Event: Typhoon Ruby
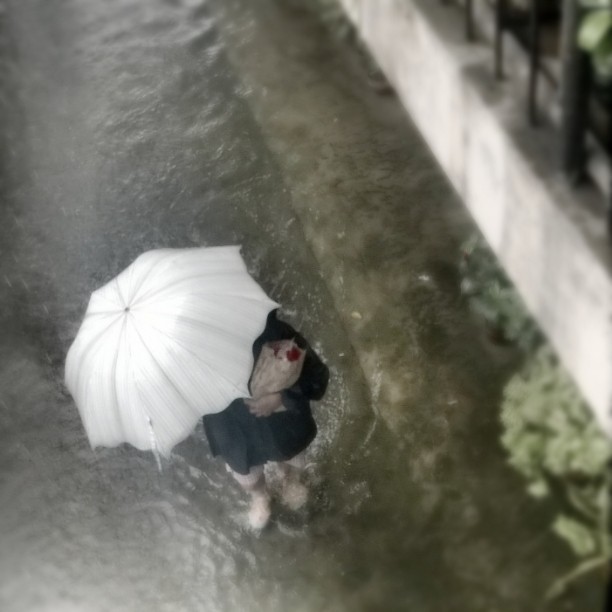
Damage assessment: damage